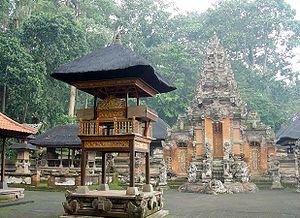
Pura signifie « temple » en balinais. Le terme est employé pour désigner les temples hindouistes en Indonésie, et plus particulièrement à Bali où ils sont nombreux.